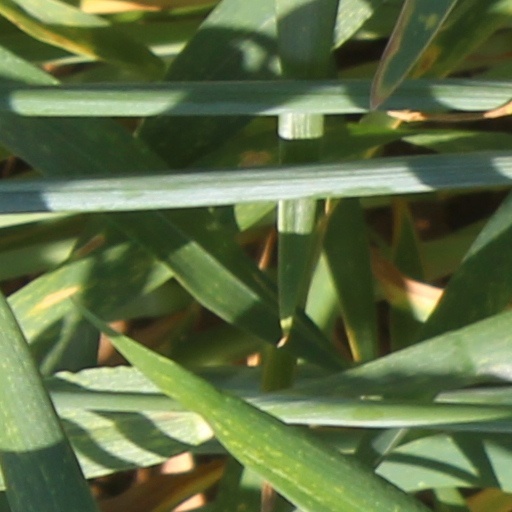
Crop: wheat